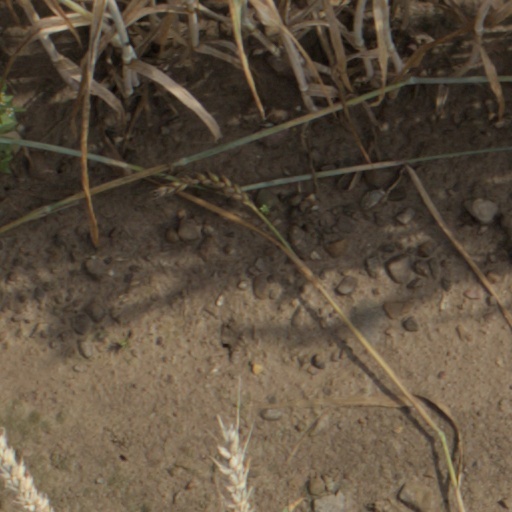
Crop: wheat